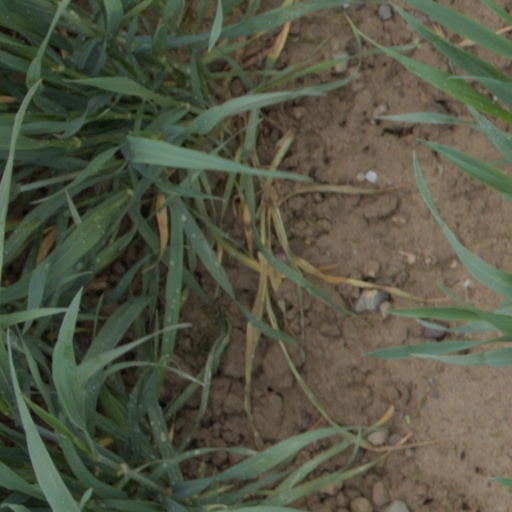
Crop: wheat